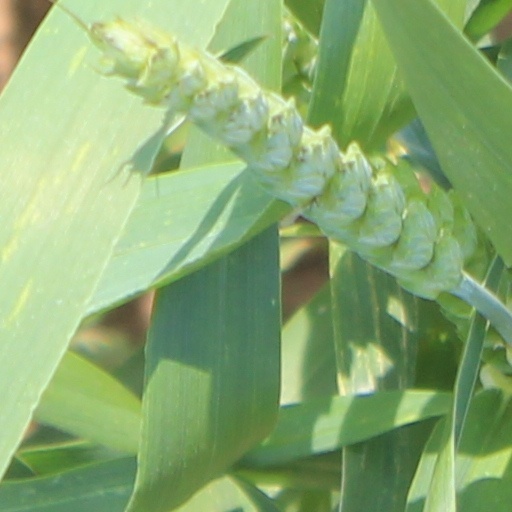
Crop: wheat